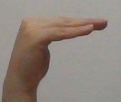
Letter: haa